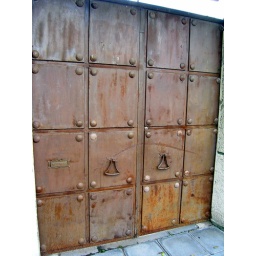
Just a shot of a door of some house somewhere in Cholula. ;)